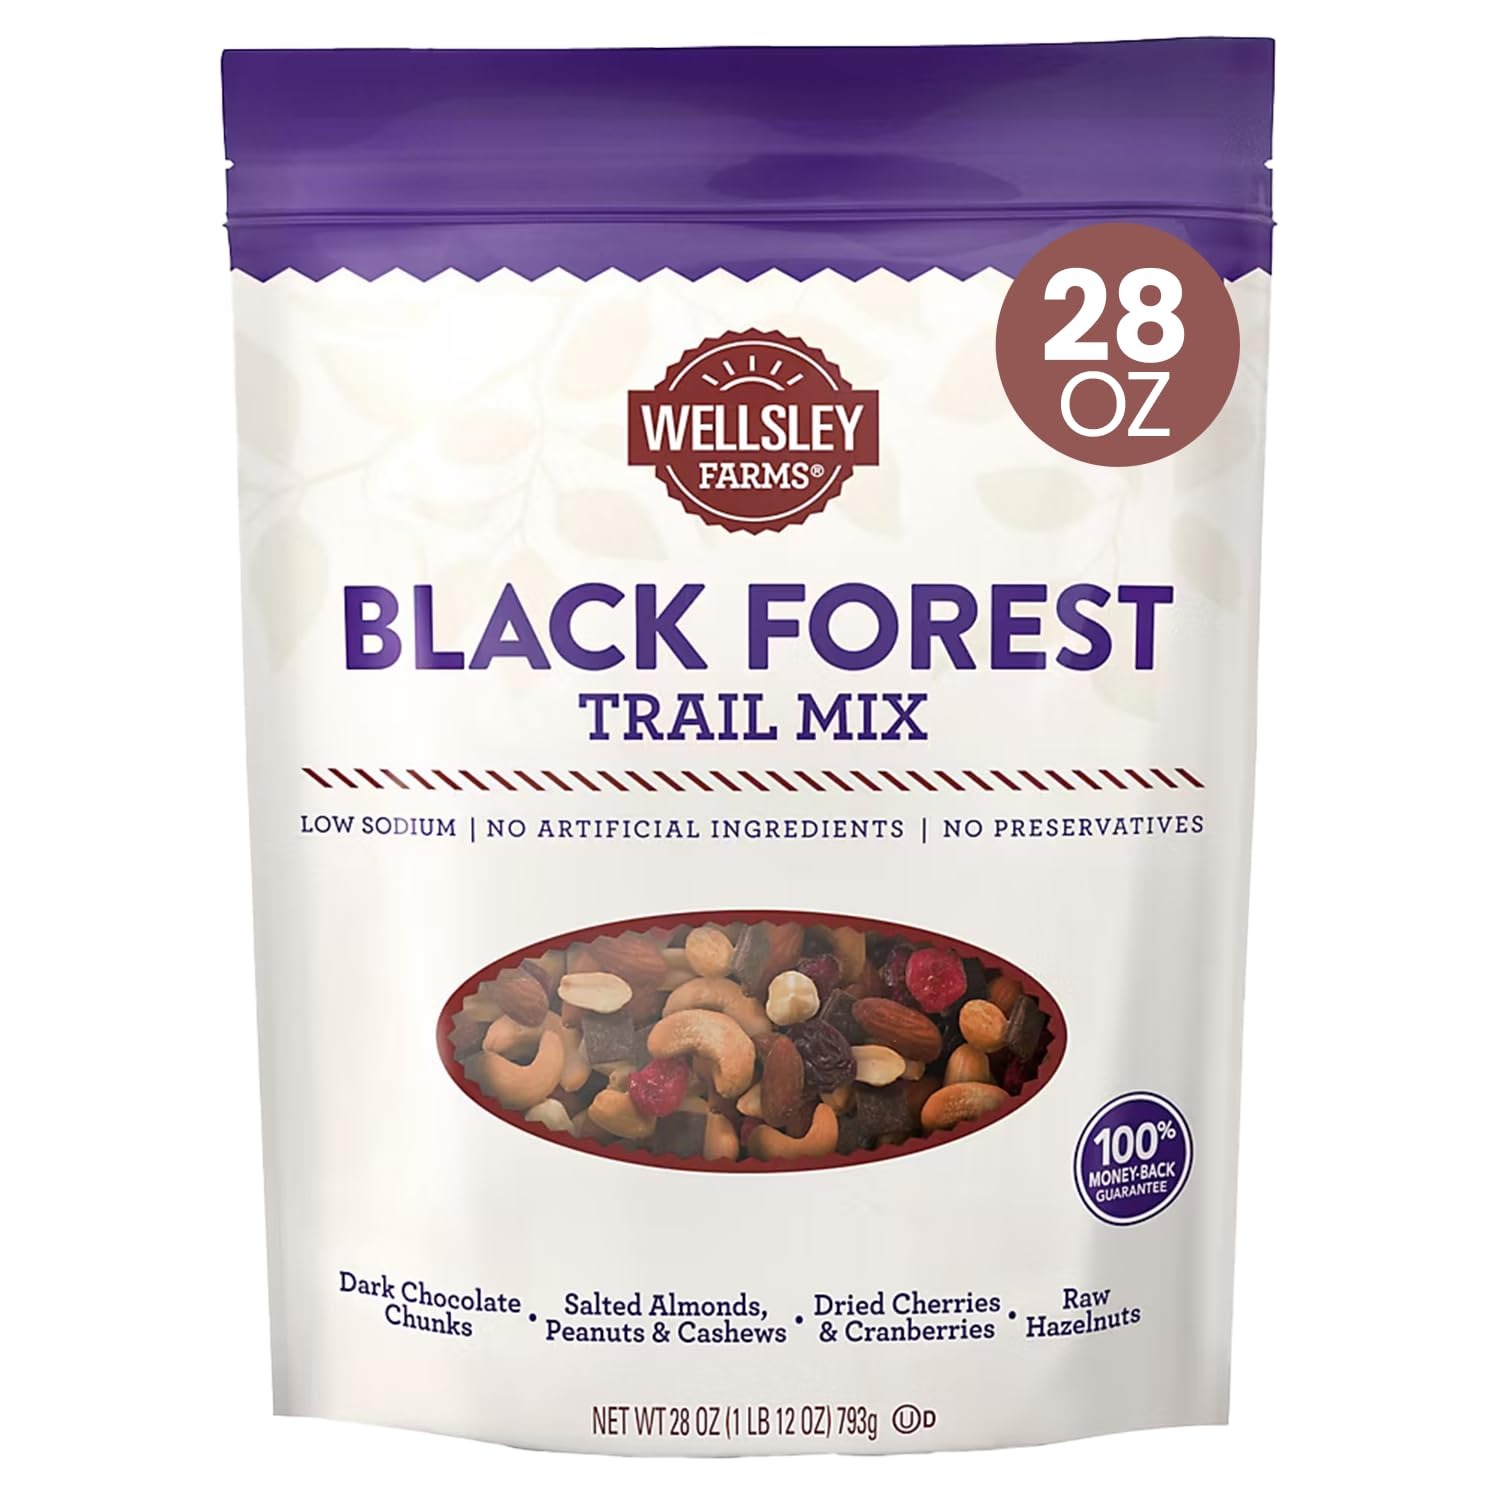
Item Name: Wellsley Farms Black Forest Trail Mix 28 Oz,, ()
Bullet Point: Trail mix
Value: 28.0
Unit: Ounce

Price: 20.42